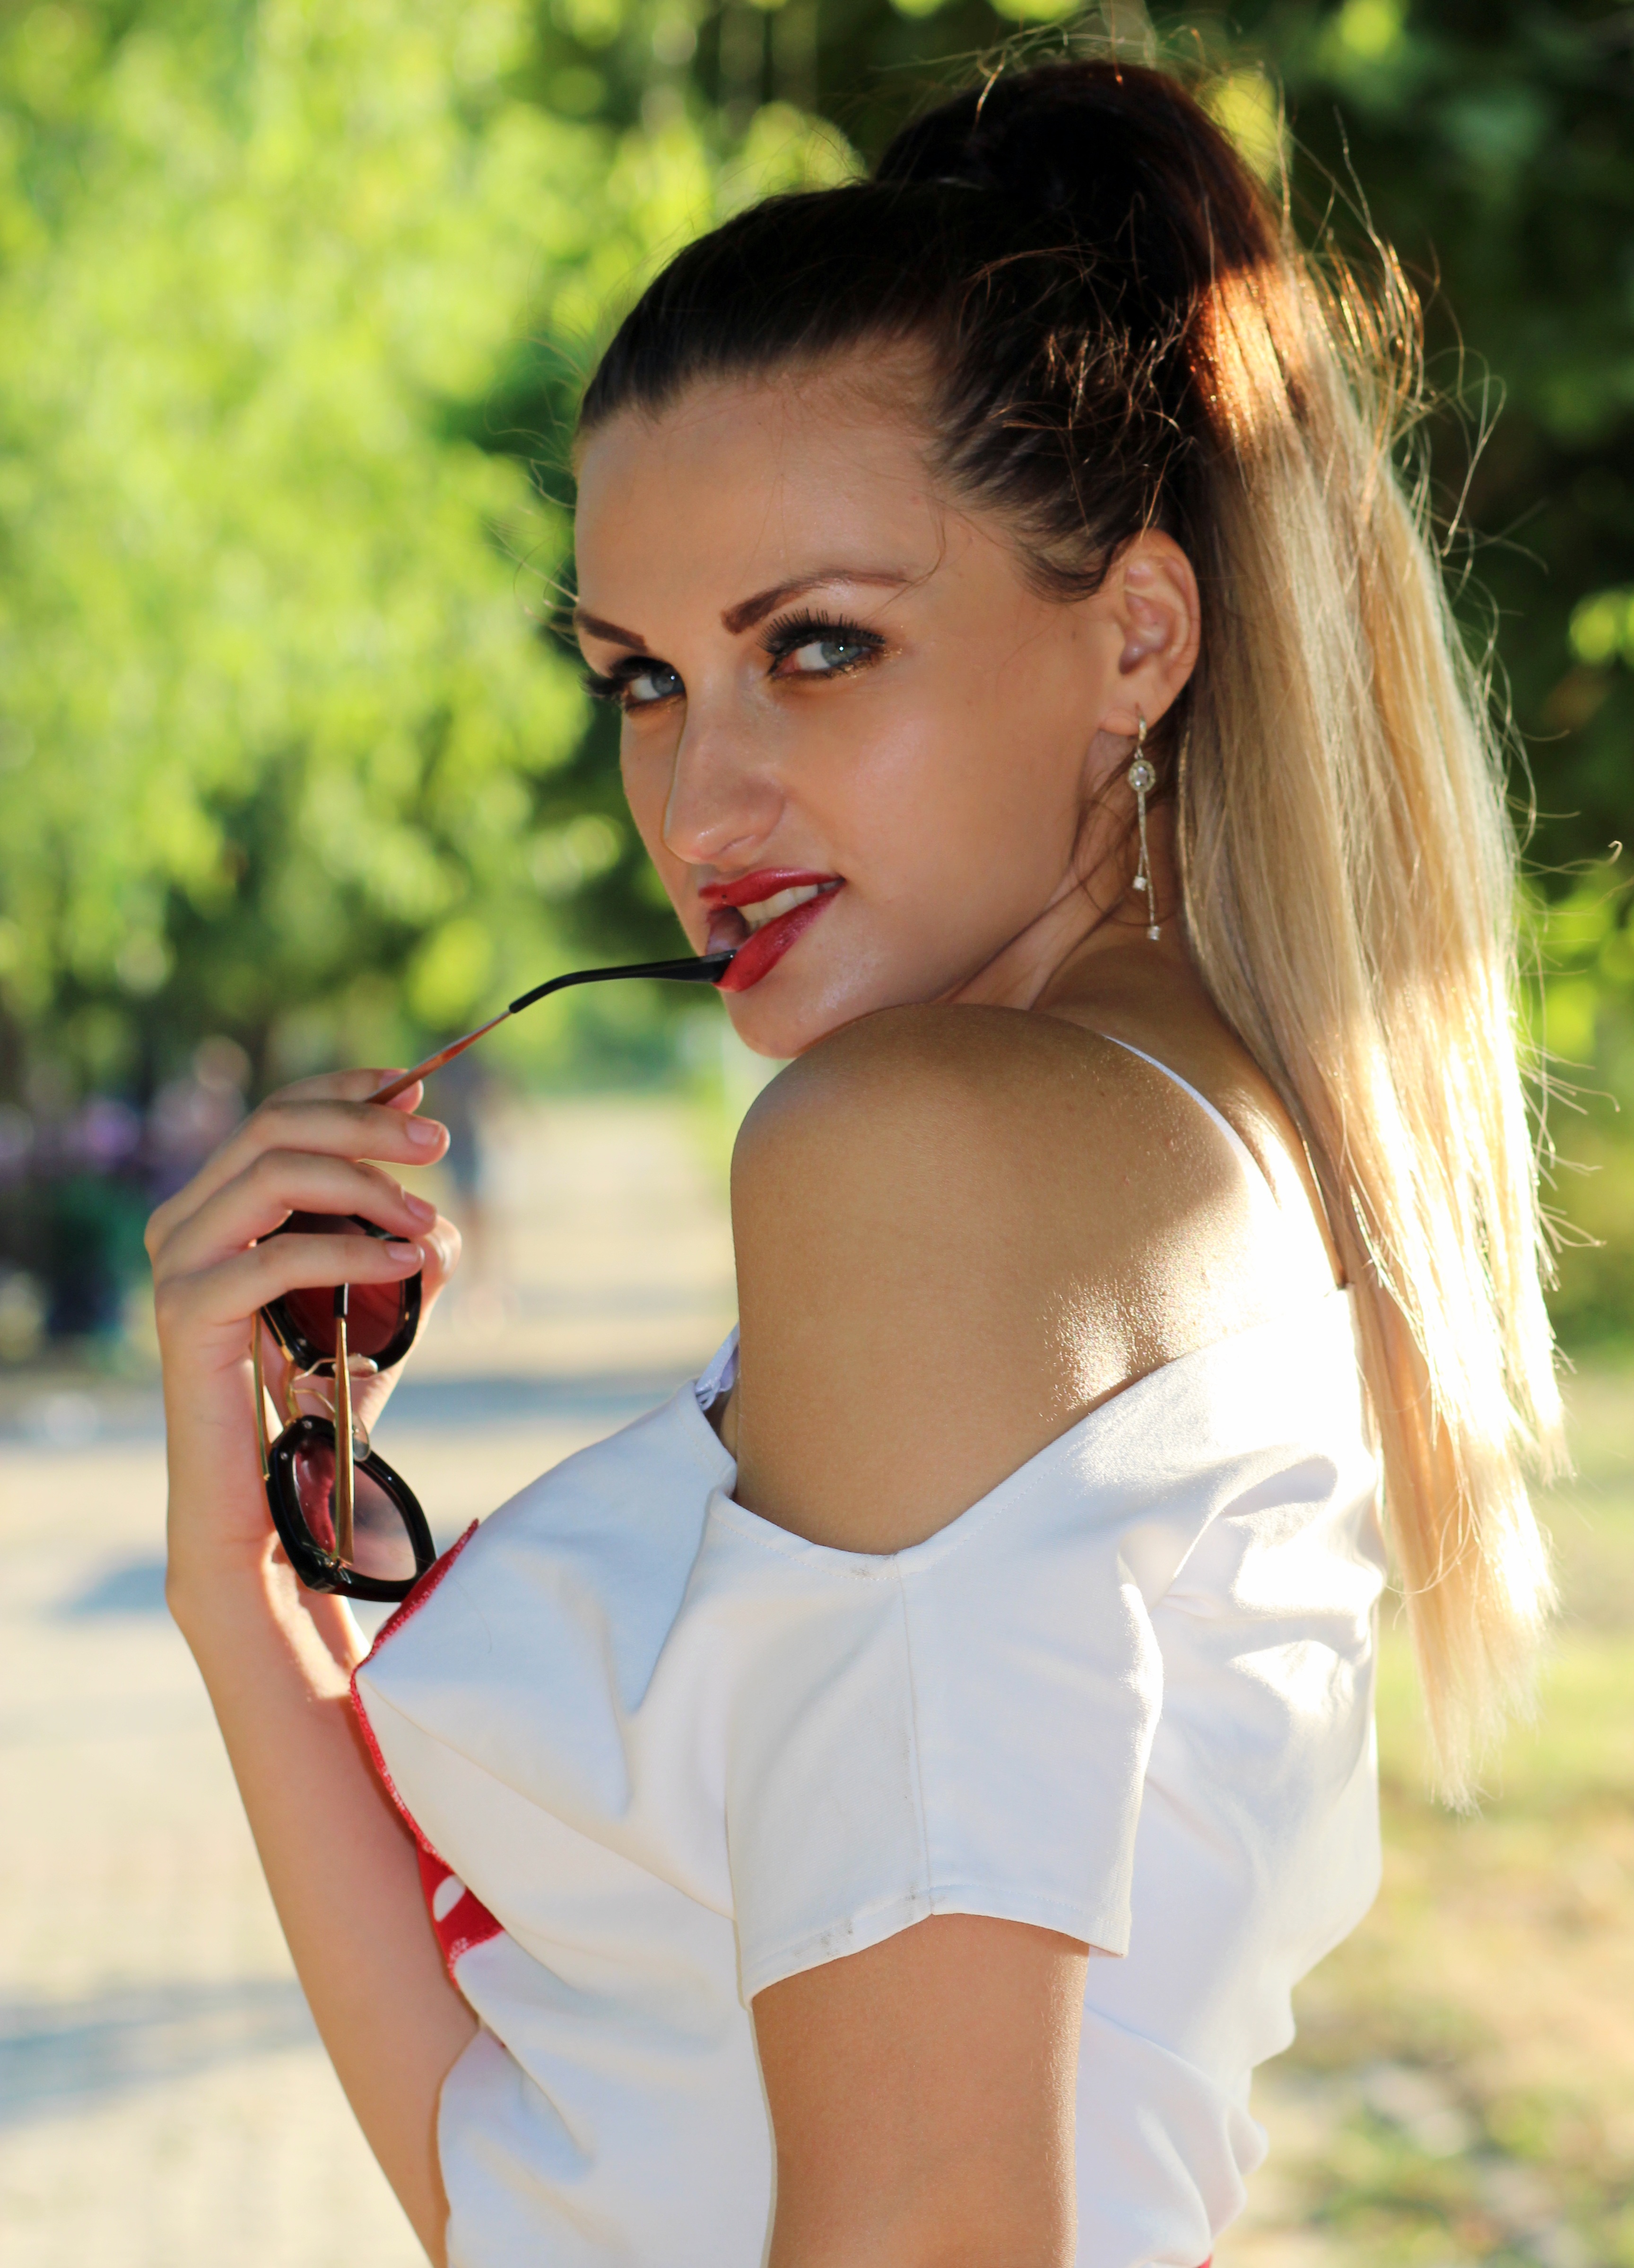
person, girl, woman, hair, photography, portrait, model, spring, fashion, lady, blonde, hairstyle, long hair, human body, dress, sunglasses, eye, photograph, skin, beauty, blue eyes, abdomen, photo shoot, brown hair, portrait photography